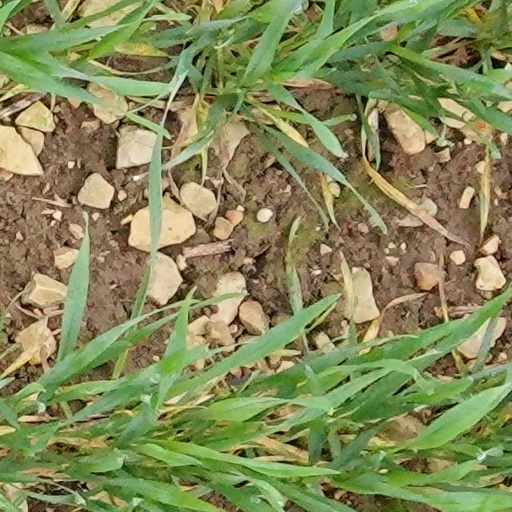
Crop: wheat